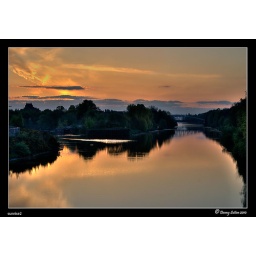
Mabchester ship canal at dawn from a bridge in warrington